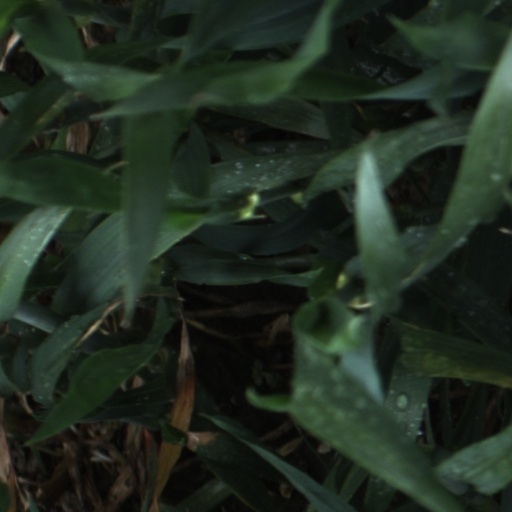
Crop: wheat